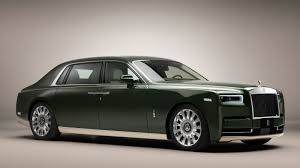
Label: noambulance